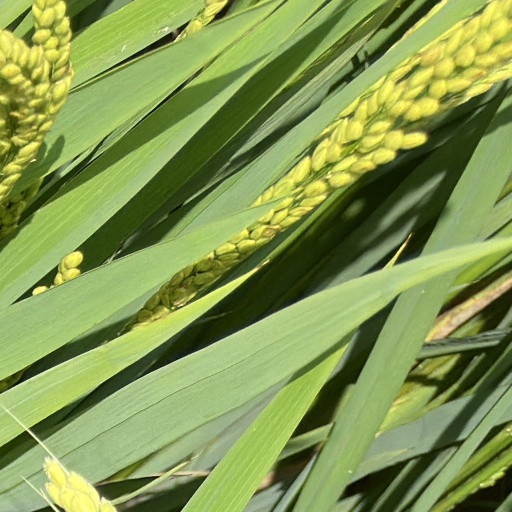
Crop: rice